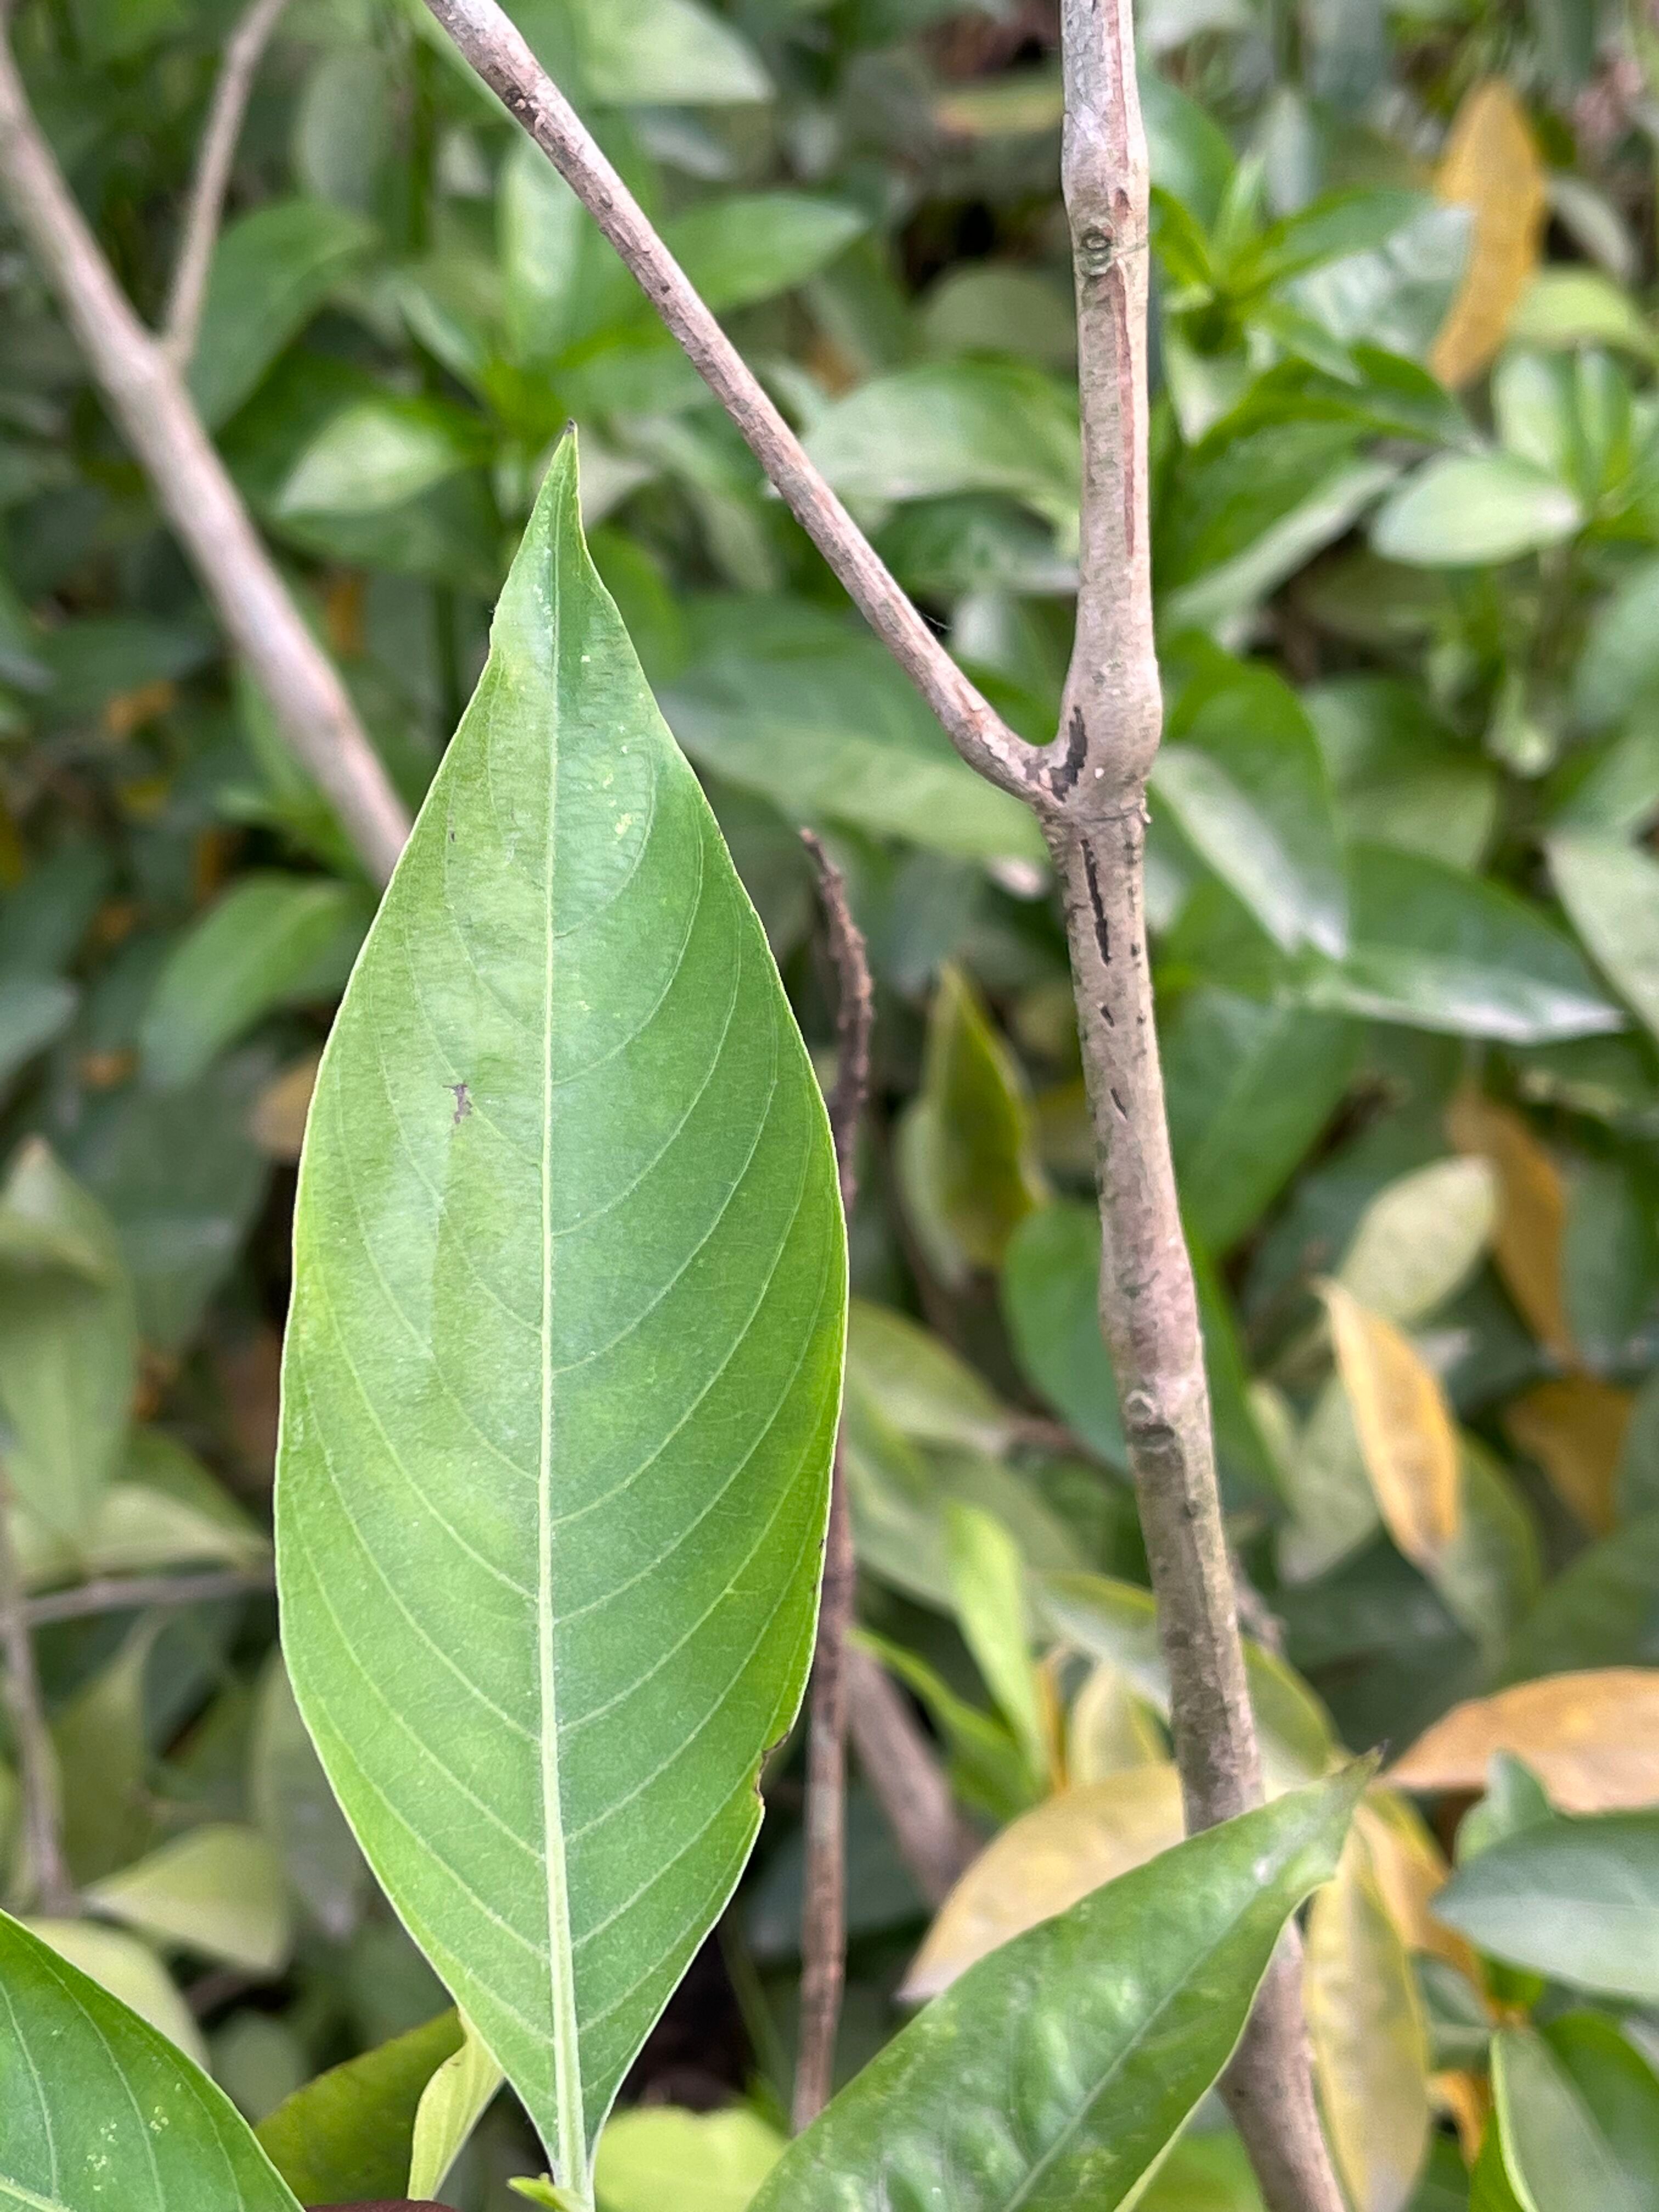
Plant species: justicia-adhatoda